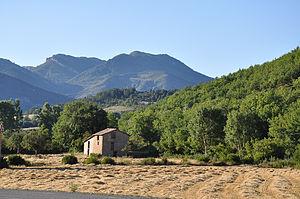
Cabanon à Senez
Senez est une commune française, située dans le département des Alpes-de-Haute-Provence en région Provence-Alpes-Côte d'Azur. Senez est un exemple de ces minuscules évêchés de Provence dont l’église aux dimensions sans rapport avec l’importance du village, rappelle aujourd’hui l’ancien statut.